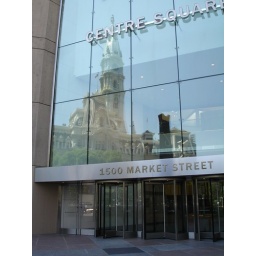
Phila City Hall reflection in office tower